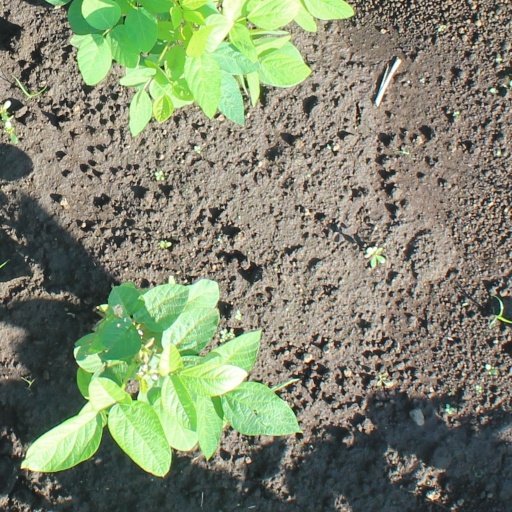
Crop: soybean